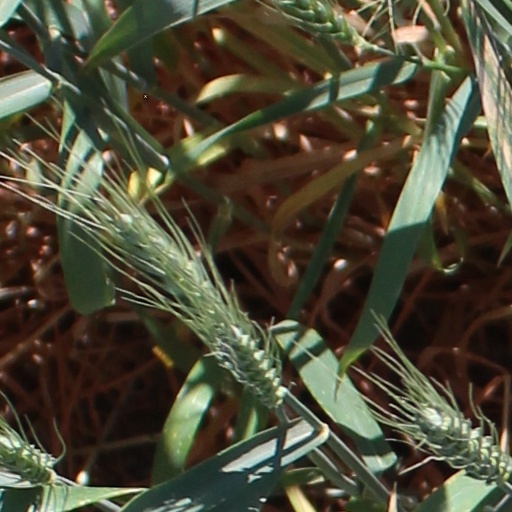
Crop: wheat